Groucho Marx

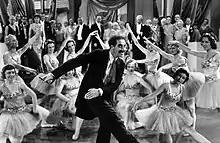
Marx in "Duck Soup" (1933)

Marx also worked as a radio comedian and show host. One of his earliest stints was a short-lived series in 1932, "Flywheel, Shyster and Flywheel," costarring Chico. Though most of the scripts and discs were thought to have been destroyed, all but one of the scripts were found in 1988 in the Library of Congress.